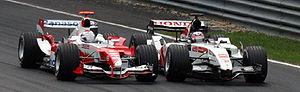
La BAR 007 est une monoplace de Formule 1 de l'écurie British American Racing engagée au cours de la saison 2005, aux mains de Jenson Button, Takuma Satō et Anthony Davidson.